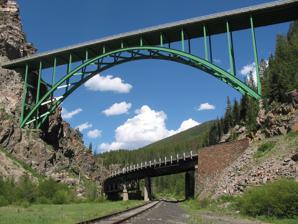
Building: Red Cliff Bridge
Country: United States of America
Year built: 1940
Bridge in Red Cliff, Colorado Red Cliff Bridge Red Cliff Bridge (foreground) Coordinates 39°30′30″N 106°22′36″W / 39.50833°N 106.37667°W / 39.50833; -106.37667 Carries US 24 Crosses Eagle River Locale Red Cliff, Colorado Characteristics Design cantilevered steel arch bridge Total length 471 ft (144 m) Width 30 ft (9.1 m) Height 200 ft (61 m) (approximate) Longest span 318 ft (97 m) History Architect King Burghardt Constructed by F.M. Kenney Fabrication by Minnesota-Moline Power Implement Company Construction start 1939 Construction end 1940 Construction cost $372,407 (equivalent to $6.3 million in 2023 dollars) Opened 1941 Location Red Cliff Bridge also called the Green Bridge or originally called the "Silver Bridge" by locals for its original silver color before being re-painted green as it remains today,  is a cantilevered steel arch bridge located about 0.5 mi (0.80 km) southwest of the town of Red Cliff, Colorado , one of Colorado's iconic bridges. The bridge carries U.S. Highway 24 over the Eagle River , as well as a county road, and the former Union Pacific Railroad track that heads south toward Tennessee Pass and the city of Leadville . One of only two steel arch bridges within Colorado, Red Cliff Bridge has been listed on the National Register of Historic Places since 1985 and is the state's only cantilevered steel arch bridge. The bridge was designed by King Burghardt, an engineer at the Colorado Department of Highways , and built by contractor P.M. Kenney in 1940, using steel components fabricated by the Minnesota-Moline Power Implement Company. Construction was difficult, with workers hanging over a 200 ft (61 m) drop while working in temperatures that sometimes dipped below 0 °F (−18 °C). Burghardt wrote in his journal, "In the morning, each gang was lifted to its scaffold on a platform hung from the high line. They took their lunches with them and spent the entire day in the air with the winter wind continually blowing up the canyon." After more than 60 years since its construction, the bridge had deteriorated to the point that major restoration work was required. The work was completed between March and November 2004 at a cost of $3.6 million, with  $1.6 million coming from the Federal Highway Administration . The bridge deck was replaced and widened and much of the steel was repainted. However, because of the bridge's historic status, care was taken to maintain the visual aesthetic. The rehabilitation effort won the 2005 National Steel Bridge Alliance Prize Bridge Award for the year's best reconstructed bridge. See also List of bridges in the United States by height National Register of Historic Places listings in Eagle County, Colorado References